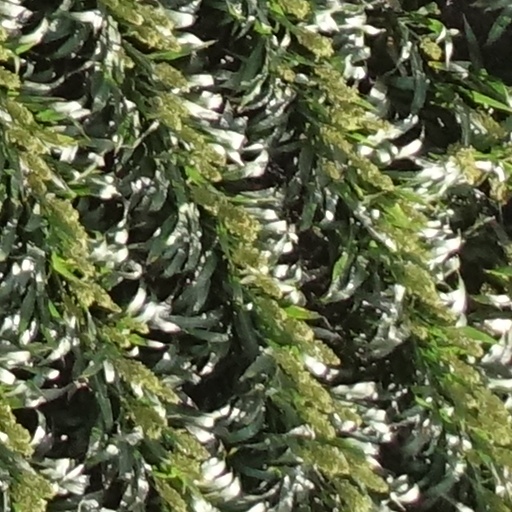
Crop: sorghum